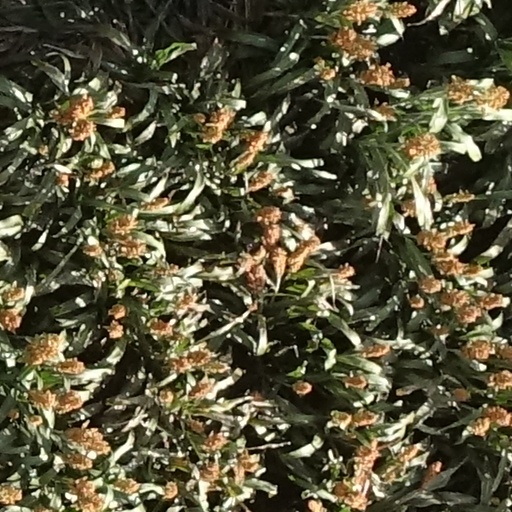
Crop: sorghum